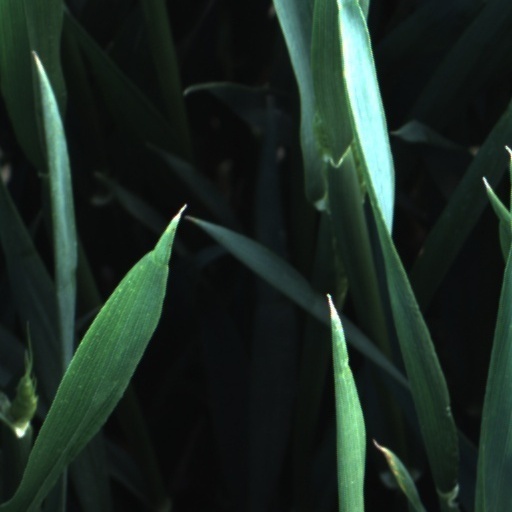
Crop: wheat